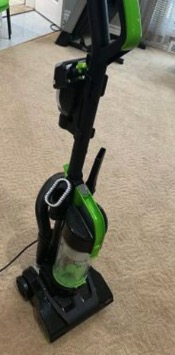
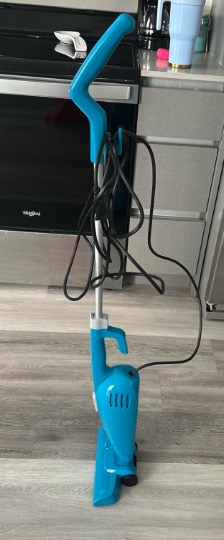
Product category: items_vacuum
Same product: no